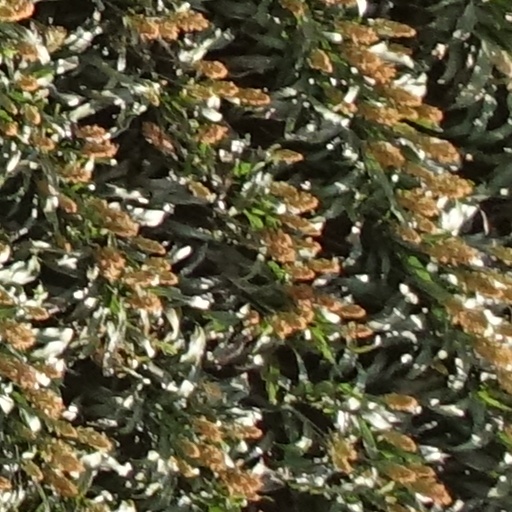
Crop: sorghum